Nopalito
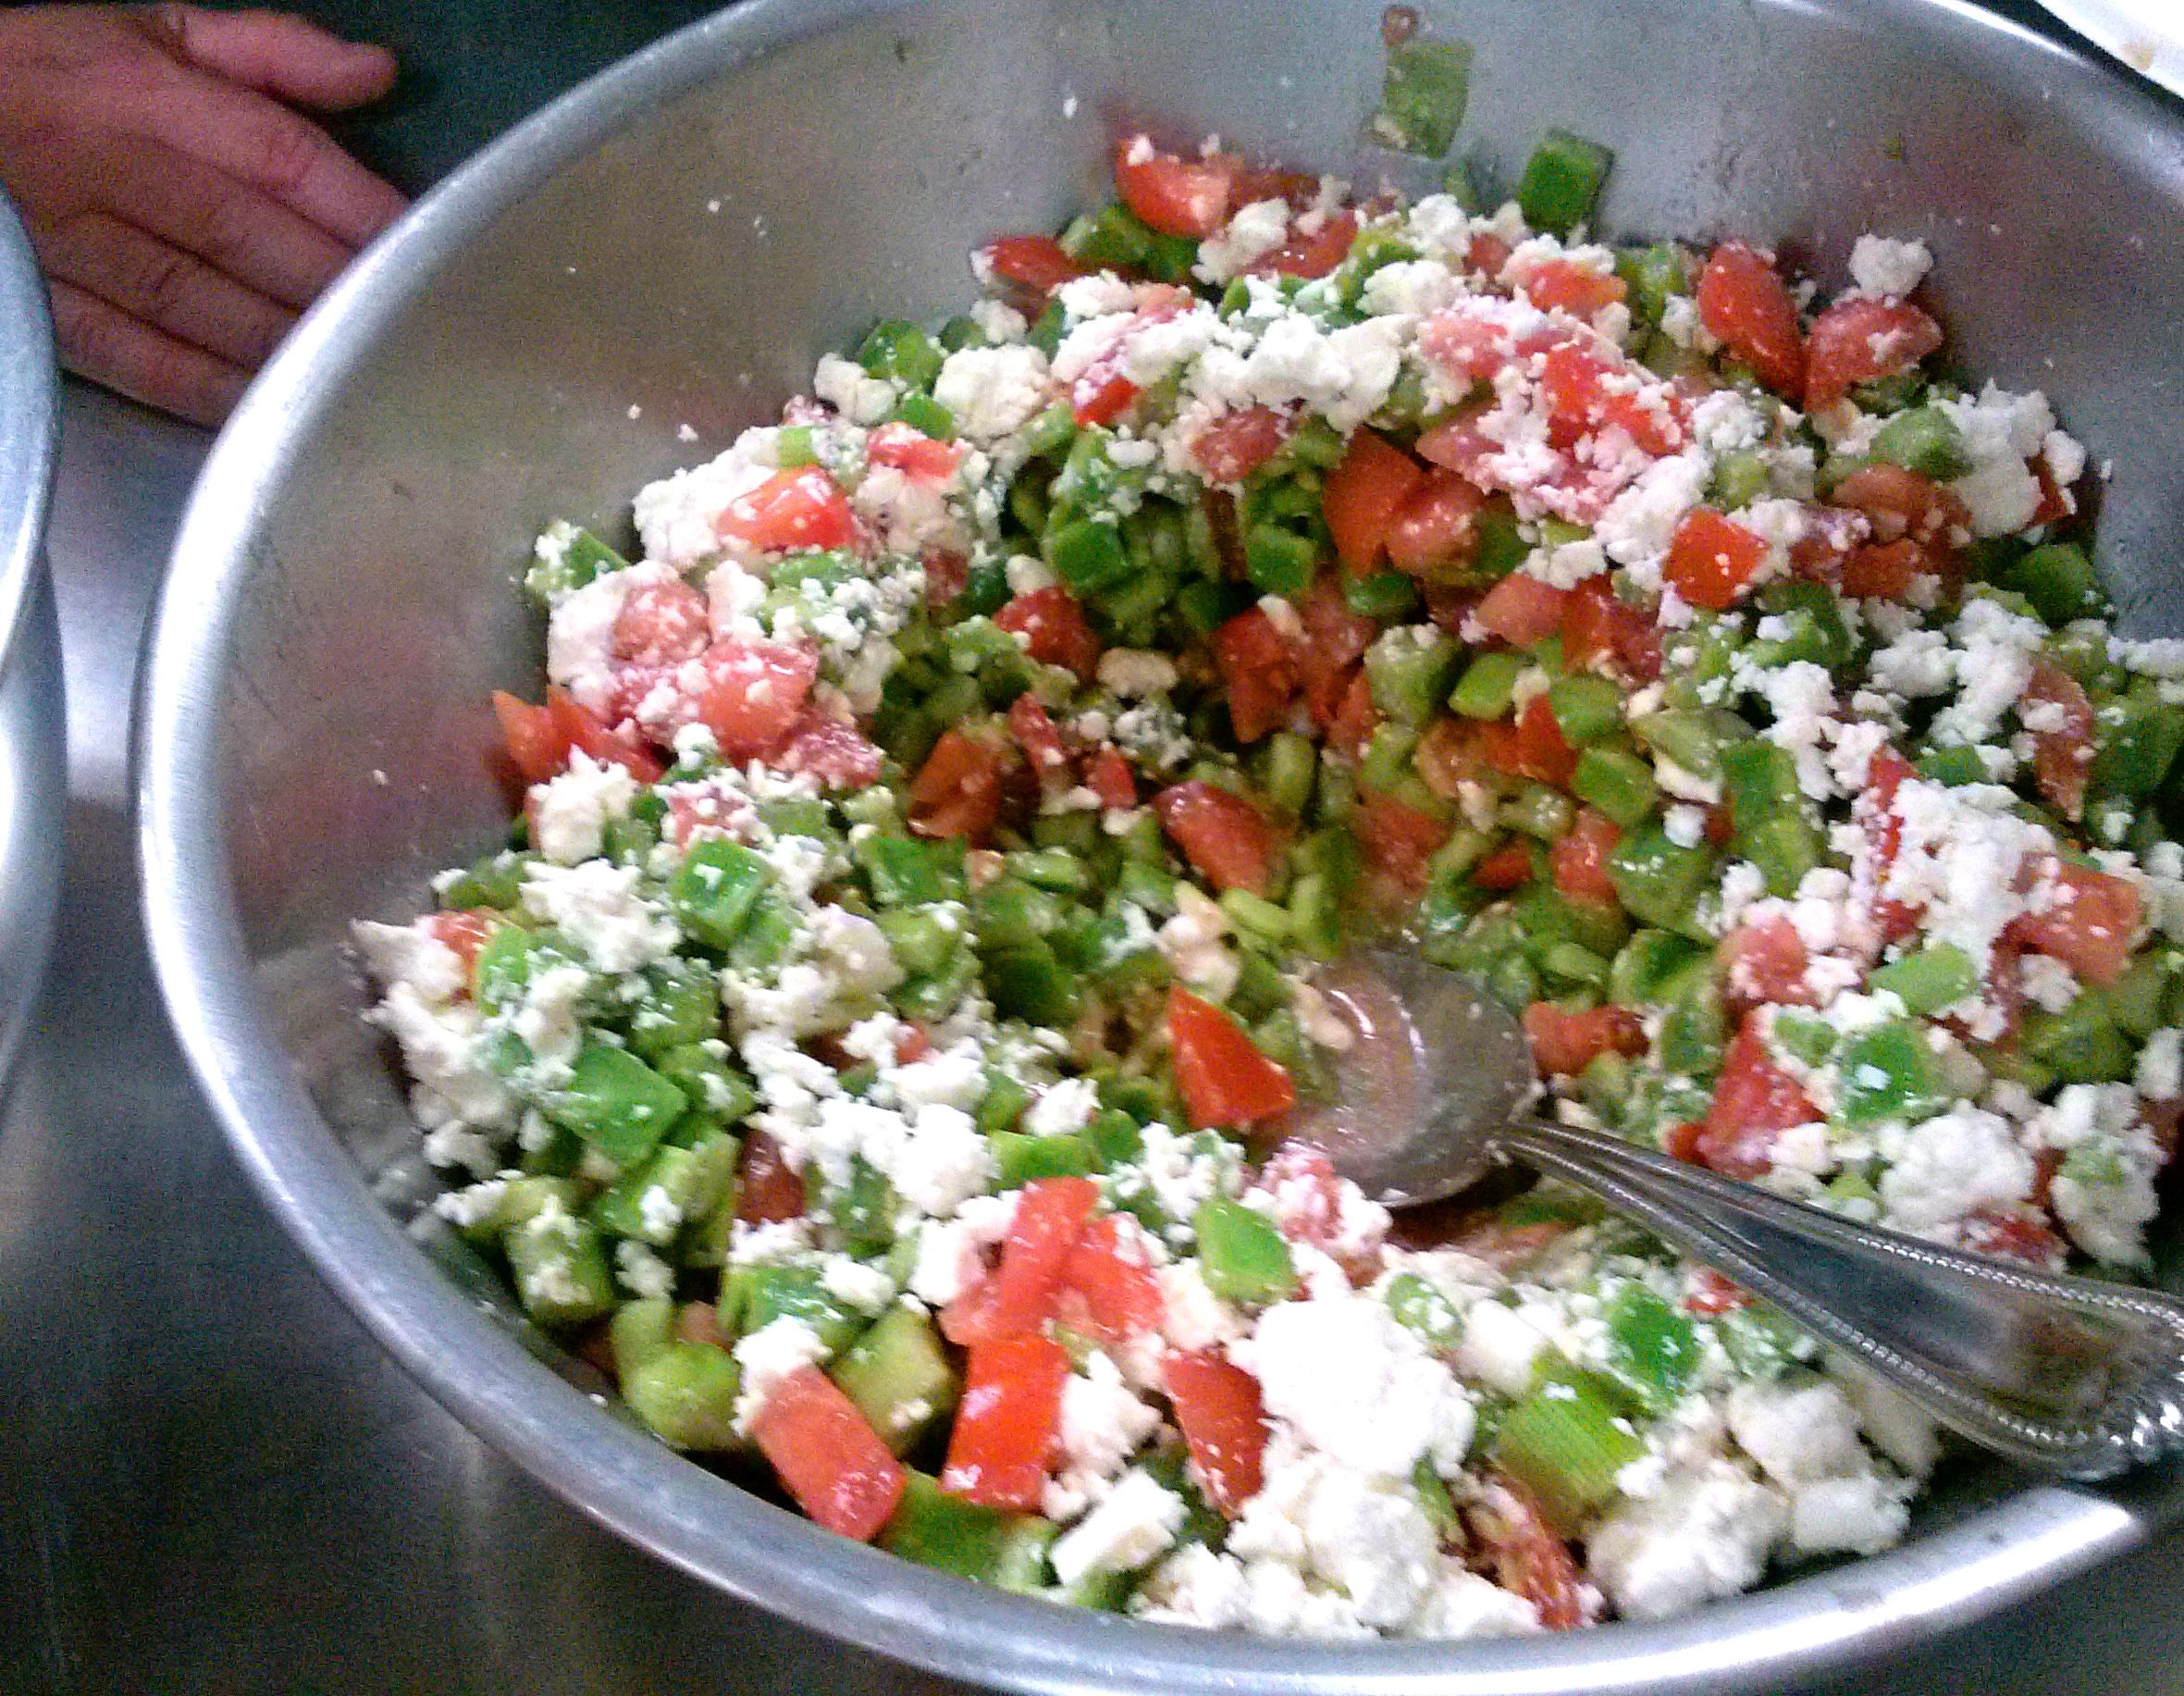
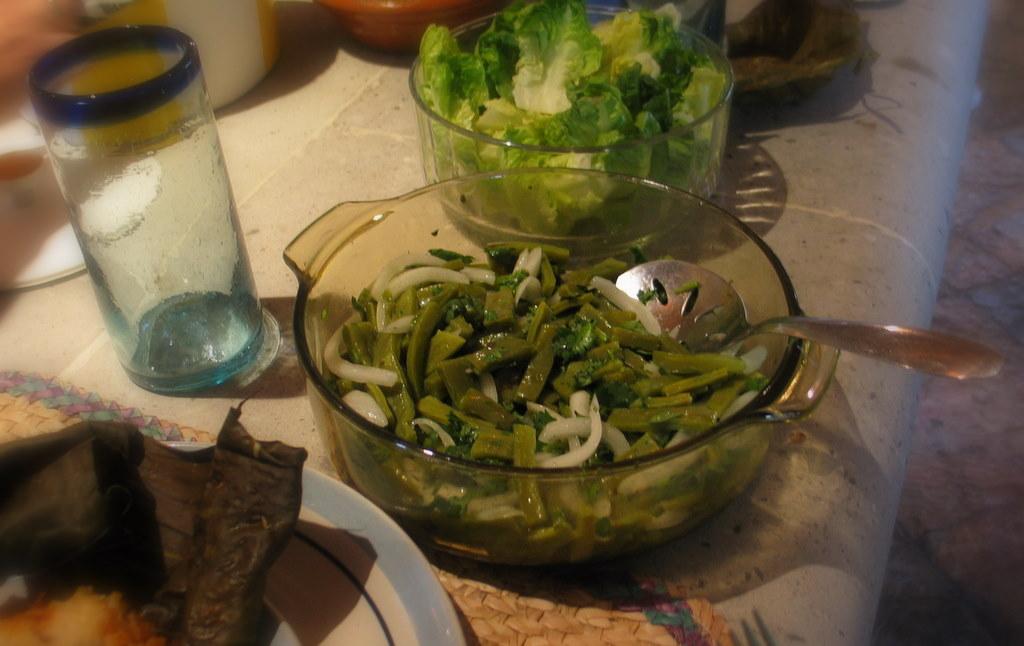
Also known as:
es - Spanish: Nopal
tr - Turkish: Nopalito
Category: vegetable (nopal)
Cuisine: Mexican
Associated cuisines: Mexican
Area: Mexico
Countries: Mexico
Region: Central America, , , ,
This dish is made with diced nopales, the naturally flat stems, called pads, of prickly pear cactus. It has a light, slightly tart flavor, and a crisp, mucilaginous texture.